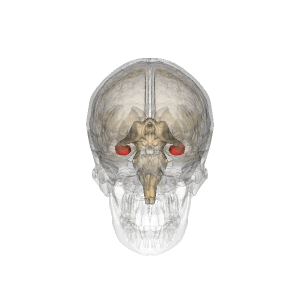
L'hippocampe est une structure du télencéphale des mammifères. Il appartient notamment au système limbique et joue un rôle central dans la mémoire et la navigation spatiale. Chez les hommes et les primates, il se situe dans le lobe temporal médian, sous la surface du cortex, au-dessus de la cinquième circonvolution temporale T₅. Comme le cortex avec lequel il est en étroite relation, c'est une structure paire, présente de manière symétrique dans chaque hémisphère, dont les deux parties sont reliées entre elles par la commissure hippocampique du corps calleux localisée dans le fornix. Il se compose de trois sous-structures : le subiculum, la corne d'Ammon et le gyrus denté. Il est également le prolongement du fornix ou trigone et les amygdales sont à ses extrémités.
Les cellules de lieu sont des neurones de l'hippocampe dont le champ récepteur est défini par une zone spatiale donnée sur une carte cognitive, qui est une carte mentale de l'environnement. Chaque cellule de lieu s'active donc quand l'animal se trouve dans le champ récepteur qui lui est associé. Les scientifiques pensent que les cellules de lieu travaillent collectivement et forment une représentation cognitive d'un emplacement spécifique dans l'espace. Les cellules de lieu interagissent avec d'autres types de neurones dans l'hippocampe et les régions voisines pour réaliser ce type de traitement spatial, mais la façon dont elles fonctionnent au sein de l'hippocampe est toujours l'objet de recherches. Les cellules de lieu s'activent quand un animal arrive à un endroit déterminé de son environnement. Des études sur les rats ont montré que les cellules de lieu ont tendance à s’activer rapidement quand un rat entre dans un nouvel environnement ouvert. En dehors des champs de tir, les cellules de lieu ont tendance à être relativement inactives. Pour une cellule de lieu donnée, il existe un certain nombre de champs de lieu correspondants.